Clearing (geography)

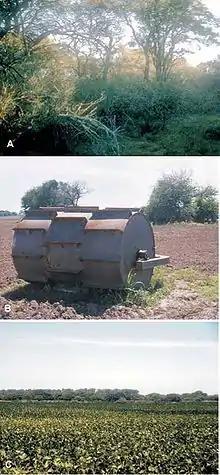
Thorn bushes in the Gran Chaco region of Argentina and Bolivia (A) are cleared and turned into fields (B), in order to be able to plant soya beans (C).

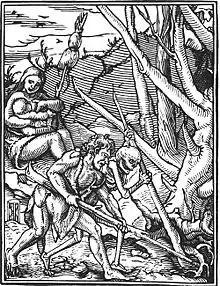
Part of the wood engraving, "Totentanz" (1538), by Hans Holbein the Younger, showing the clearing of a forest to create farmland.

The clearing of woods and forests is the process by which vegetation, such as trees and bushes, together with their roots are permanently removed. The main aim of this process is to clear areas of forest, woodland or scrub in order to use the soil for another purpose, such as pasture land, arable farming, human settlement or the construction of roads or railways.